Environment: real
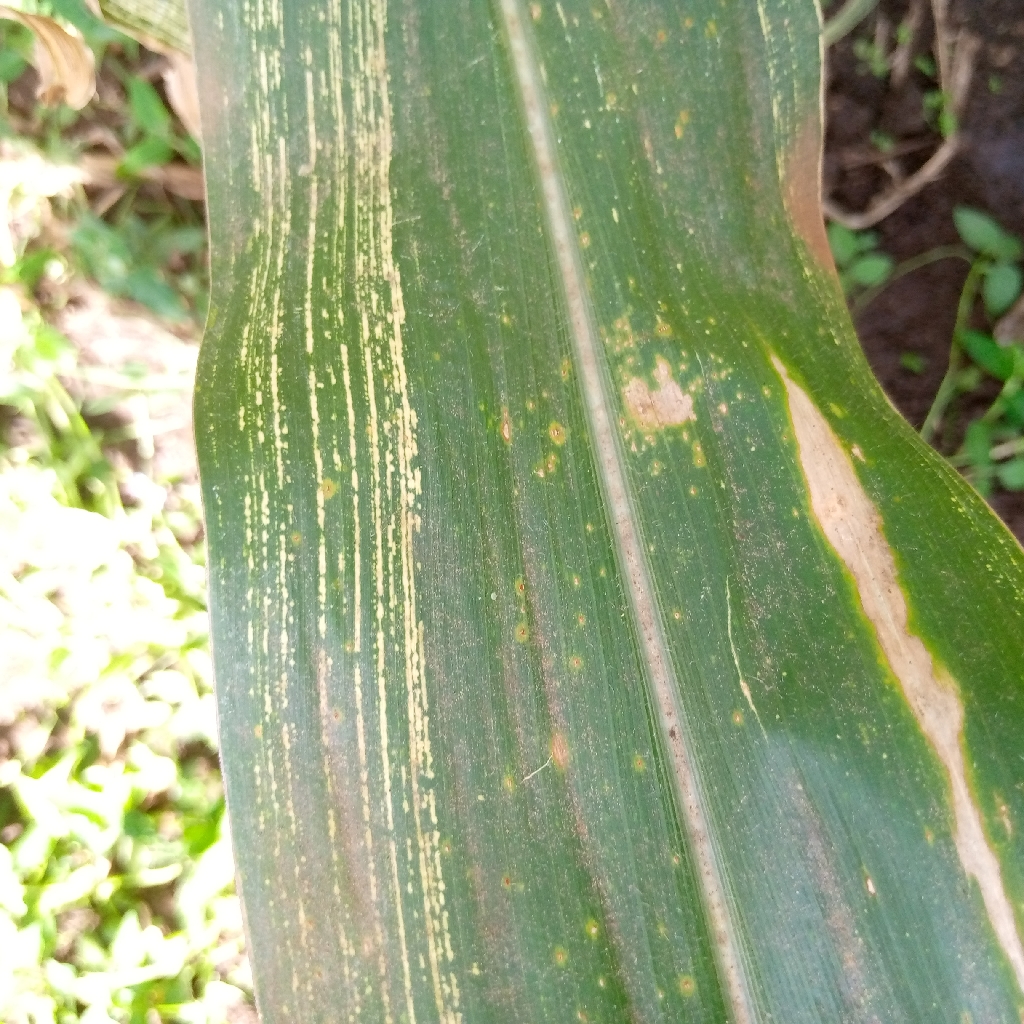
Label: northern_corn_leaf_blight